O mar na Lajinha

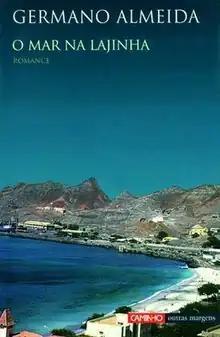

O mar na Lajinha, also as No mar da Lajinha (Capeverdean Creole, ALUPEK: "U mar na Lajinha", "Nu mar da Lajinha") is a Capeverdean novel published in 2004 by Germano Almeida. The story is about a group of people meeting regularly for a swim at the Lajinha beach on the island of São Vicente.